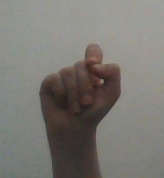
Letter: fa